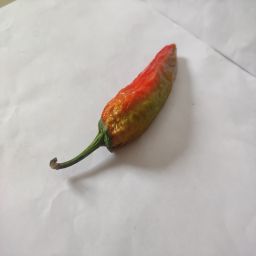
Crop: New Mexico Green Chile
Quality: Dried